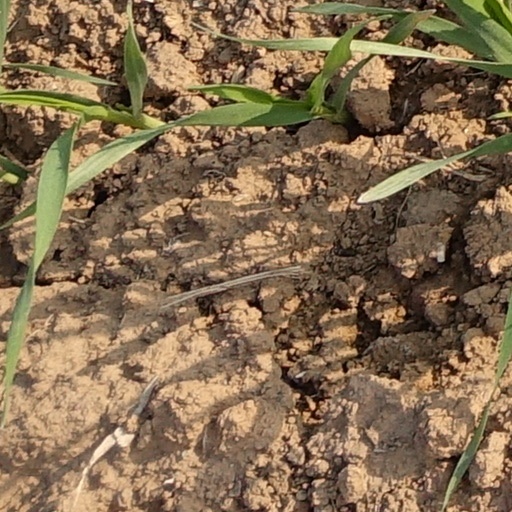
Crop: wheat